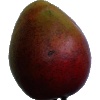
Label: red_mango